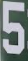
Number: 5